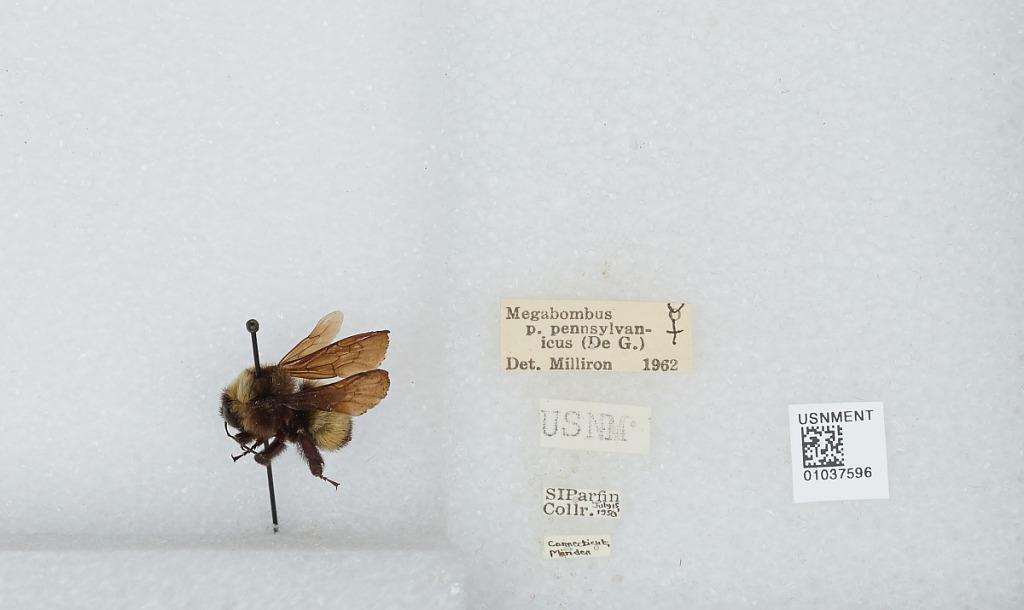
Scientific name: Bombus (Fervidobombus) pensylvanicus pensylvanicus (De Geer)
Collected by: S. Parfin
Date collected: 1950-7-15
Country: United States
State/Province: Connecticut
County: New Haven
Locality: Meriden
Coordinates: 41.5382, -72.807
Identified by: Milliron